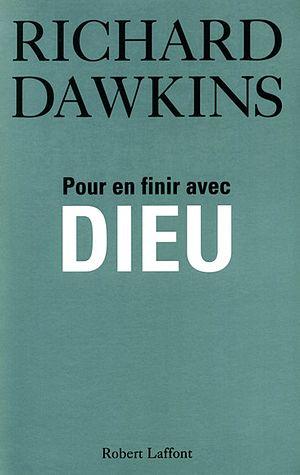
Pour en finir avec Dieu est un essai du biologiste britannique Richard Dawkins, détenteur de la chaire Charles Simonyi à la Public Understanding of Science de l'université d'Oxford, paru en 2006 dans sa version originale. La traduction française de l'ouvrage, réalisée par Marie-France Desjeux-Lefort est parue en 2008.
Les Dix Commandements alternatifs sont des solutions de rechange aux Dix Commandements de la Bible. Plusieurs variantes ont été créés, et il n'existe aucun consensus quant à une version unique. Une alternative aux Dix Commandements a été récemment popularisé par Richard Dawkins dans son livre Pour en finir avec Dieu.
Au sens large, l'athéisme est défini comme l'absence ou le refus de toute croyance en quelque divinité que ce soit. Le terme s'oppose donc au théisme, toutefois cette définition ainsi posée ne permet pas de le distinguer clairement de l'agnosticisme, de l'antithéisme et de l'apathéisme avec lesquels il peut être confondu. Ainsi, l'athéisme se définit aussi dans un sens plus restreint comme la doctrine qui nie l'existence de Dieu en particulier d'un Dieu unique et transcendant.